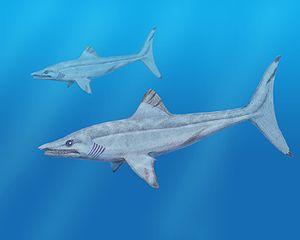
Caseodus est un genre éteint de poissons cartilagineux holocéphales de l'ordre également éteint des Eugeneodontida et de la famille éteinte des Caseodontidae ayant vécu du Carbonifère supérieur au Trias inférieur, il y a environ entre 306,9 à 247,2 millions d'années, survivant ainsi de l'extinction Permien-Trias.